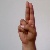
The image shows a hand gesture representing the letter 'U' in Indian Sign Language.